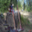
Label: forest